List of highest-grossing films in the United Kingdom

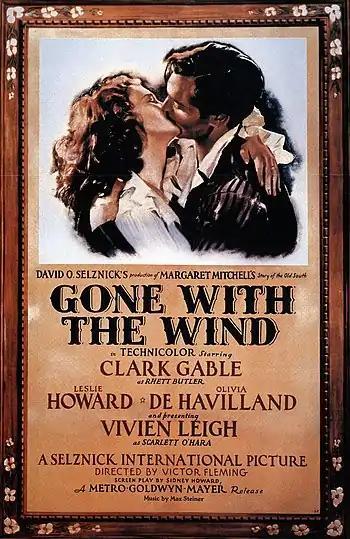
The theatrical poster for Gone with the Wind.

This list charts the most successful films at cinemas in the United Kingdom (a box office territory that also includes Republic of Ireland), by box office sales in pounds sterling and admissions. An overview of the top-earning films and record-holders is provided, as well as the highest-grossing British productions, the most successful non-English-language films and the sound films that have generated the most admissions. A summary of the most popular films over the course of the last century is also included.